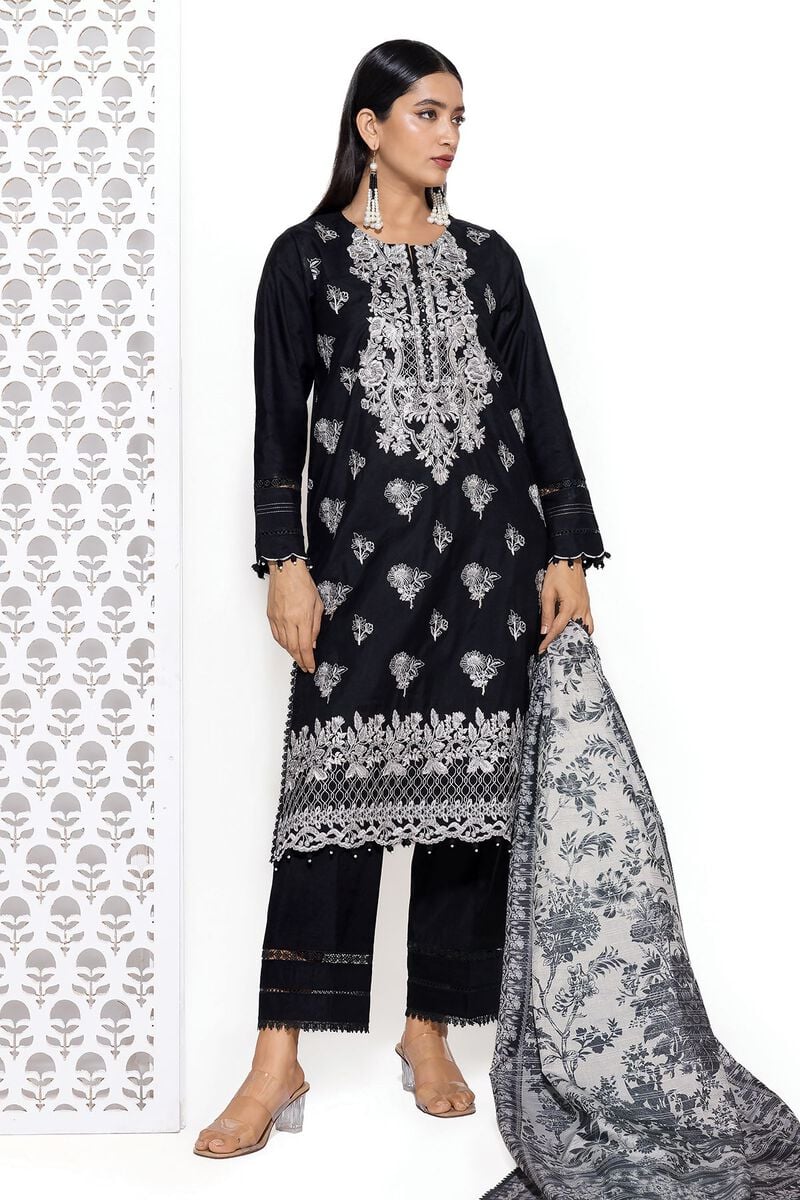
black embroidered cotton suit